Animal coloration

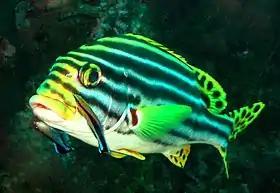
A brilliantly-coloured oriental sweetlips fish ("Plectorhinchus vittatus") waits while two boldly-patterned cleaner wrasse ("Labroides dimidiatus") pick parasites from its skin. The spotted tail and fin pattern of the sweetlips signals sexual maturity; the behaviour and pattern of the cleaner fish signal their availability for cleaning service, rather than as prey

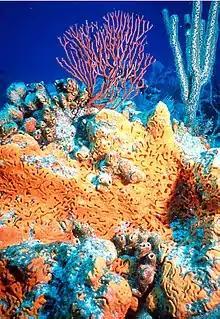
Bright coloration of orange elephant ear sponge, "Agelas clathrodes" signals its bitter taste to predators

Animal coloration is the general appearance of an animal resulting from the reflection or emission of light from its surfaces. Some animals are brightly coloured, while others are hard to see. In some species, such as the peafowl, the male has strong patterns, conspicuous colours and is iridescent, while the female is far less visible.